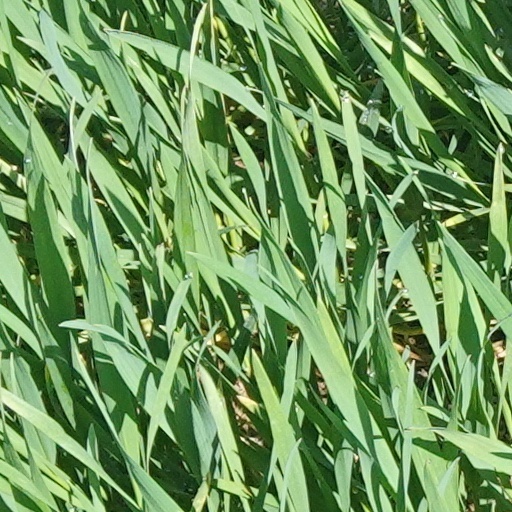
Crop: wheat